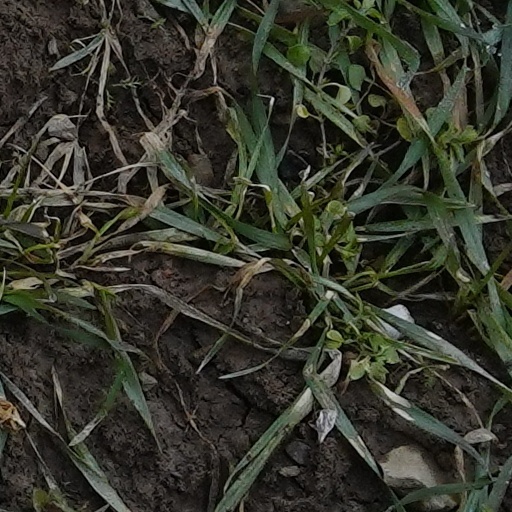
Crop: wheat